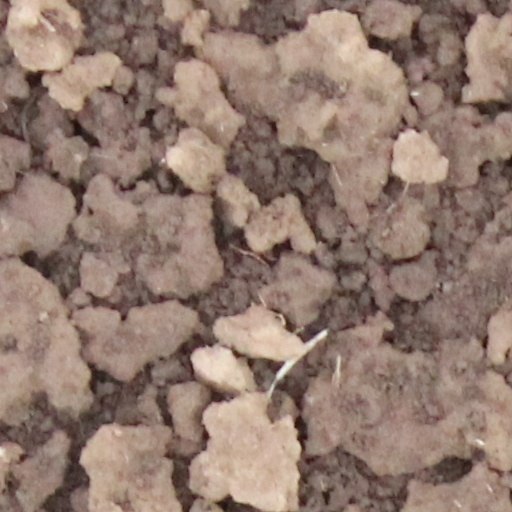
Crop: wheat